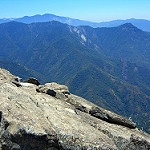
Scene: Outdoor